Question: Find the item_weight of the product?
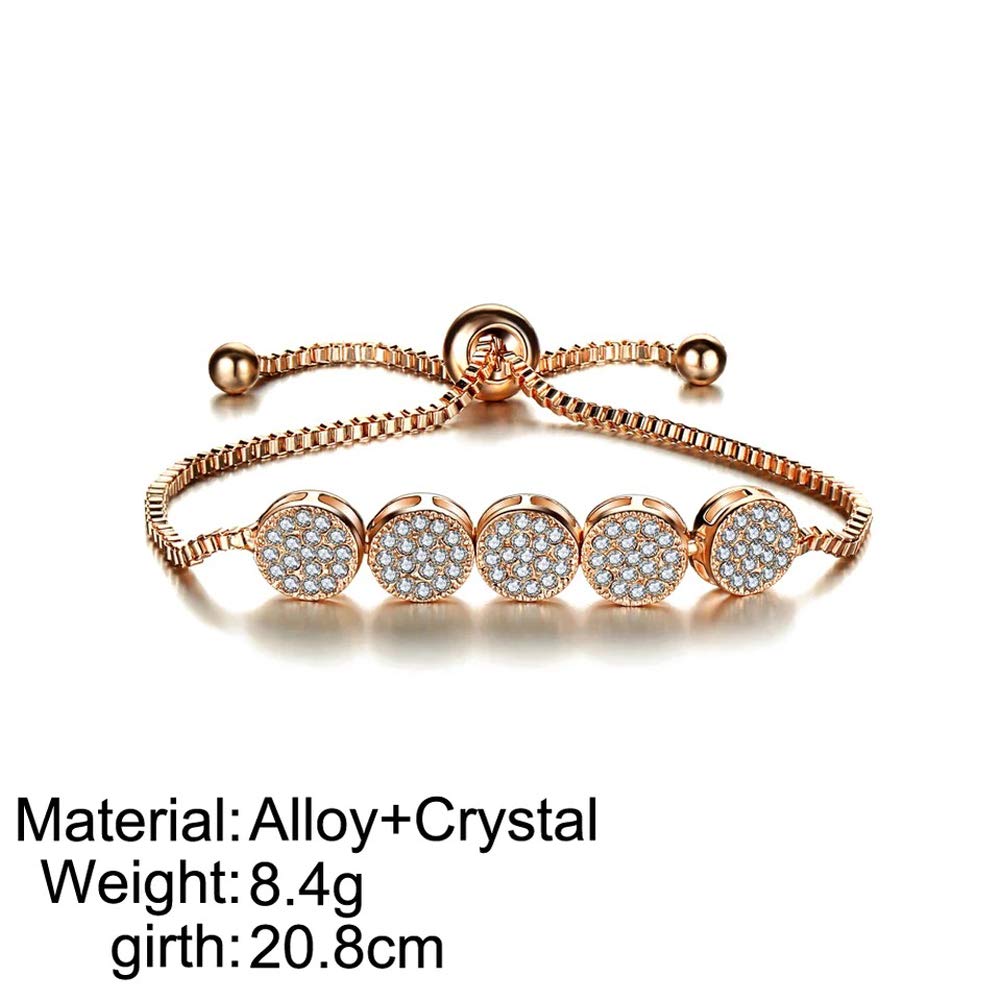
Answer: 8.4 gram